Camfield House

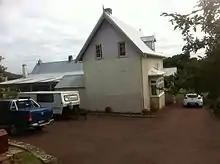
View from the south

Camfield House, also referred to as Annesfield, is a conglomerate of buildings in Albany in the Great Southern region of Western Australia.